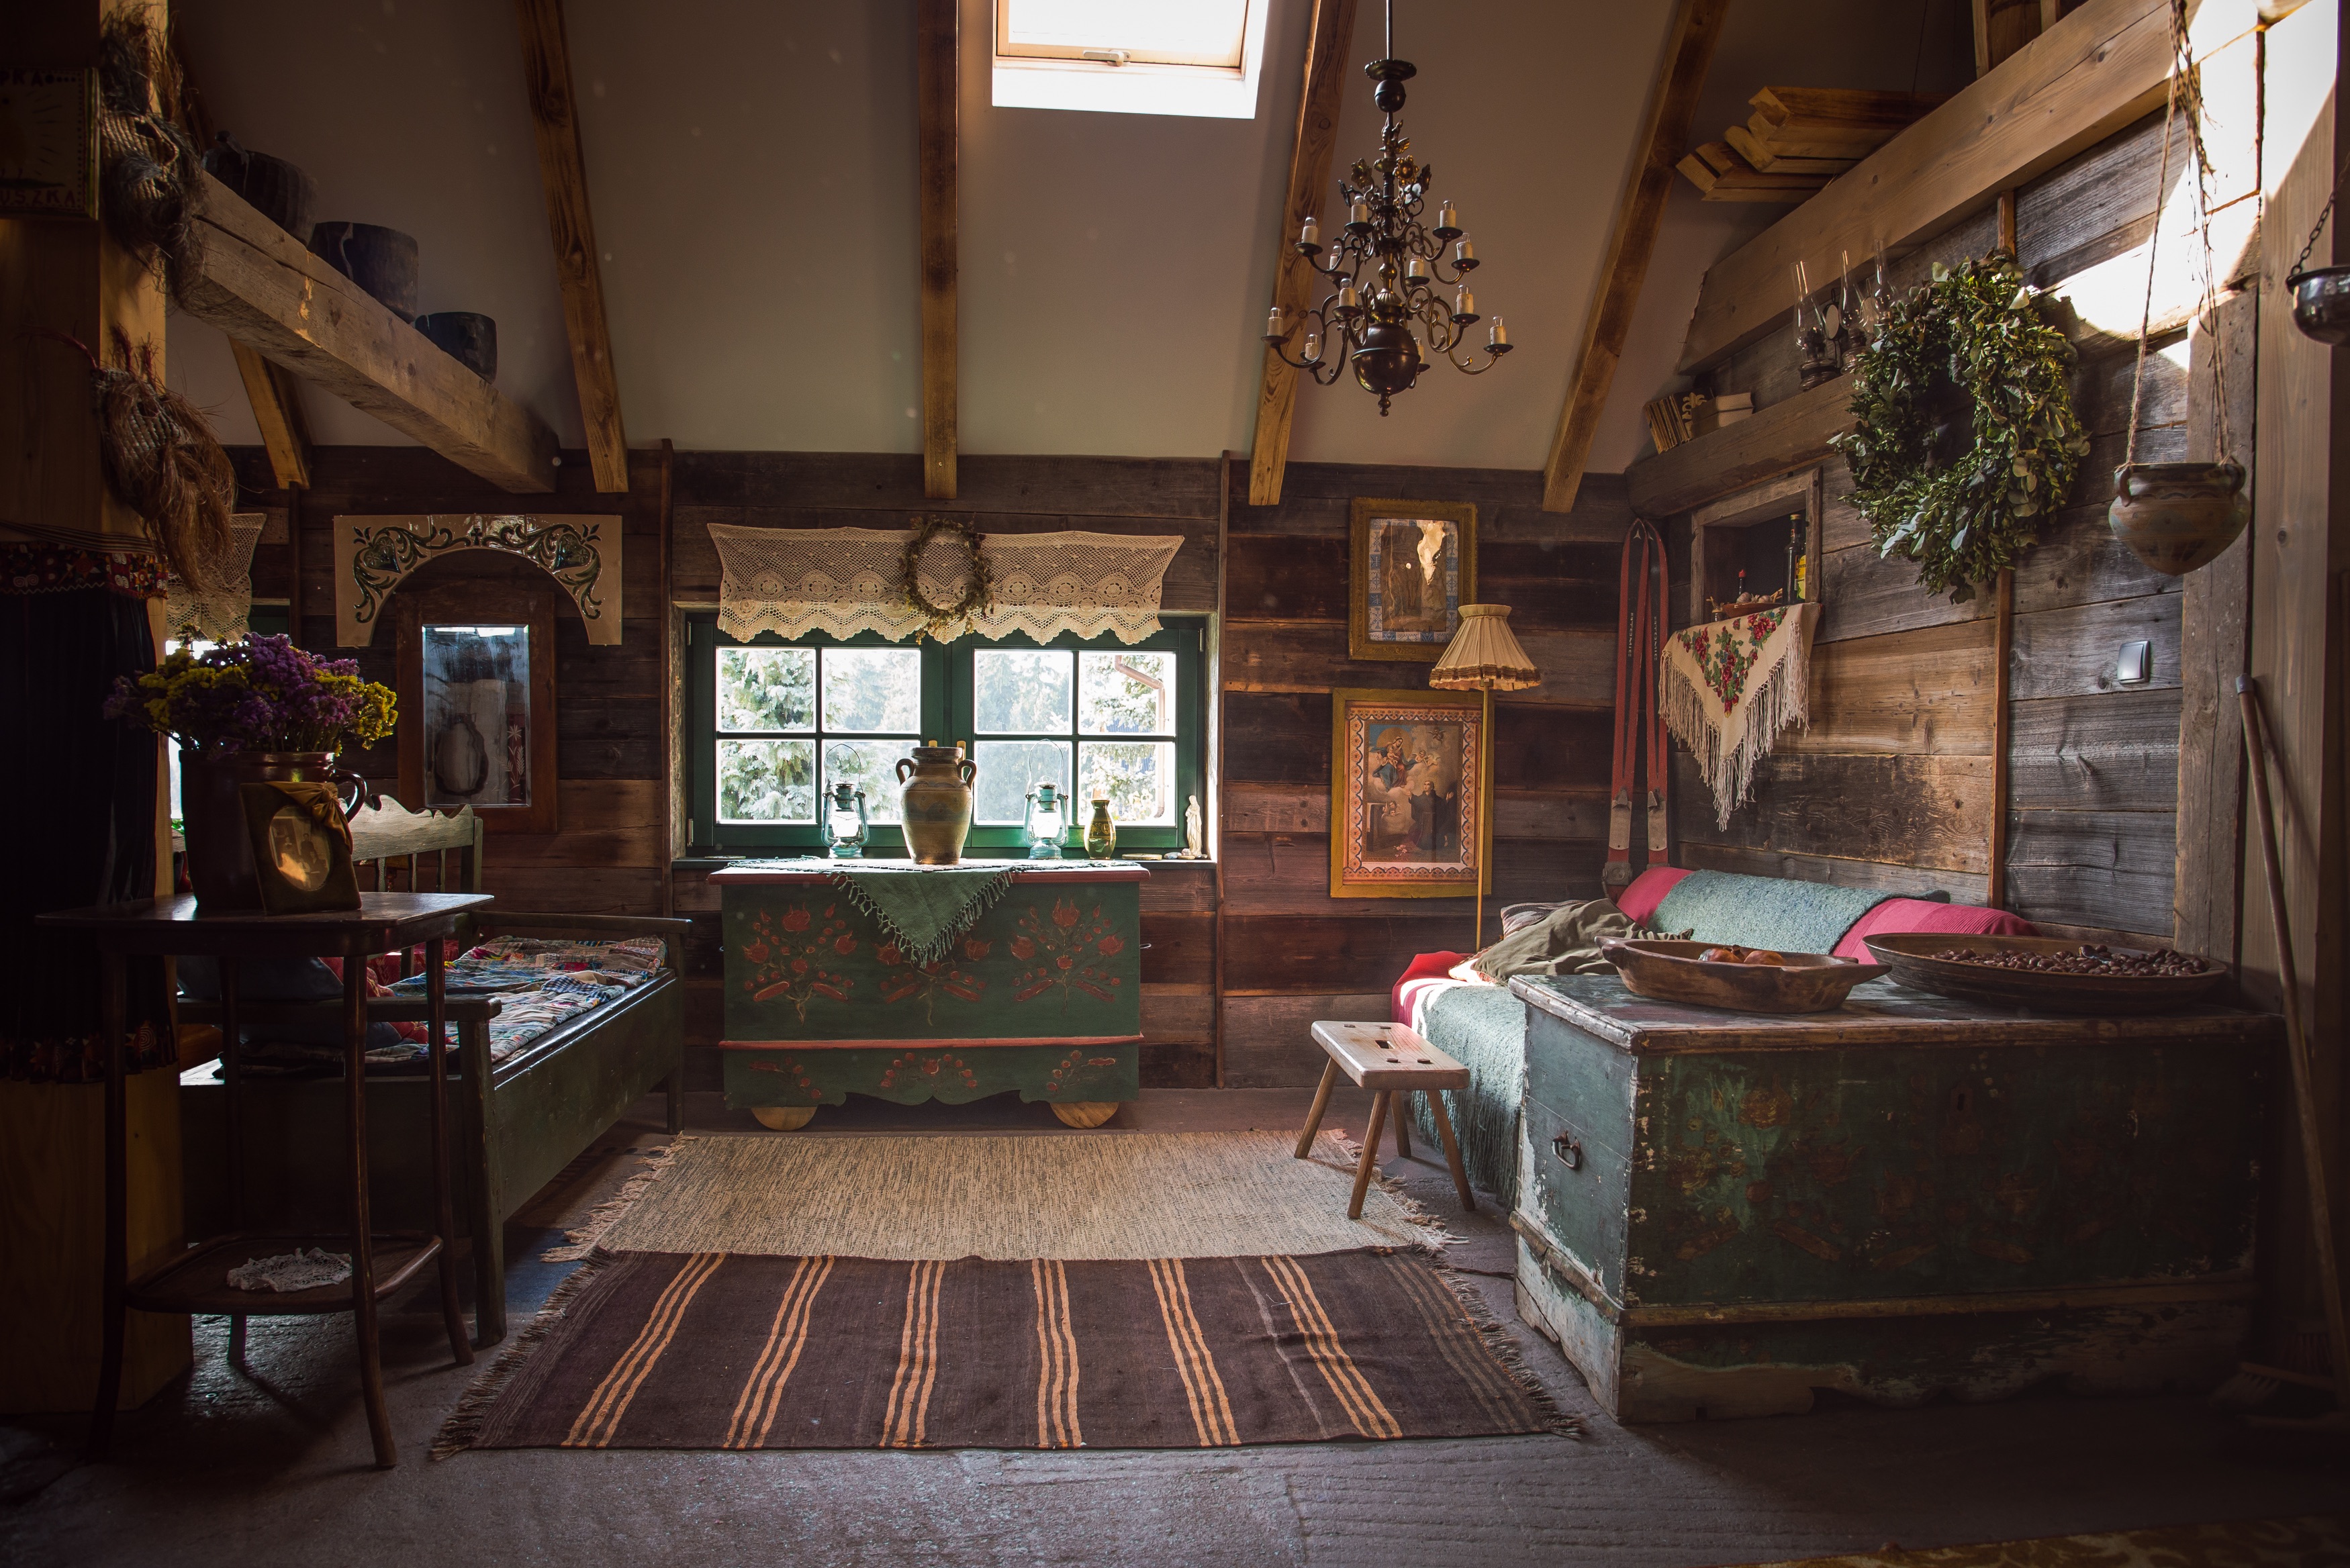
wood, mansion, house, building, home, cottage, living room, room, interior design, tourist attraction, estate, lobby